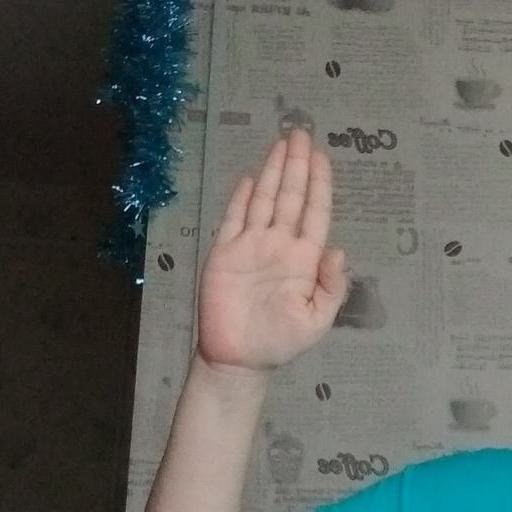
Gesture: stop